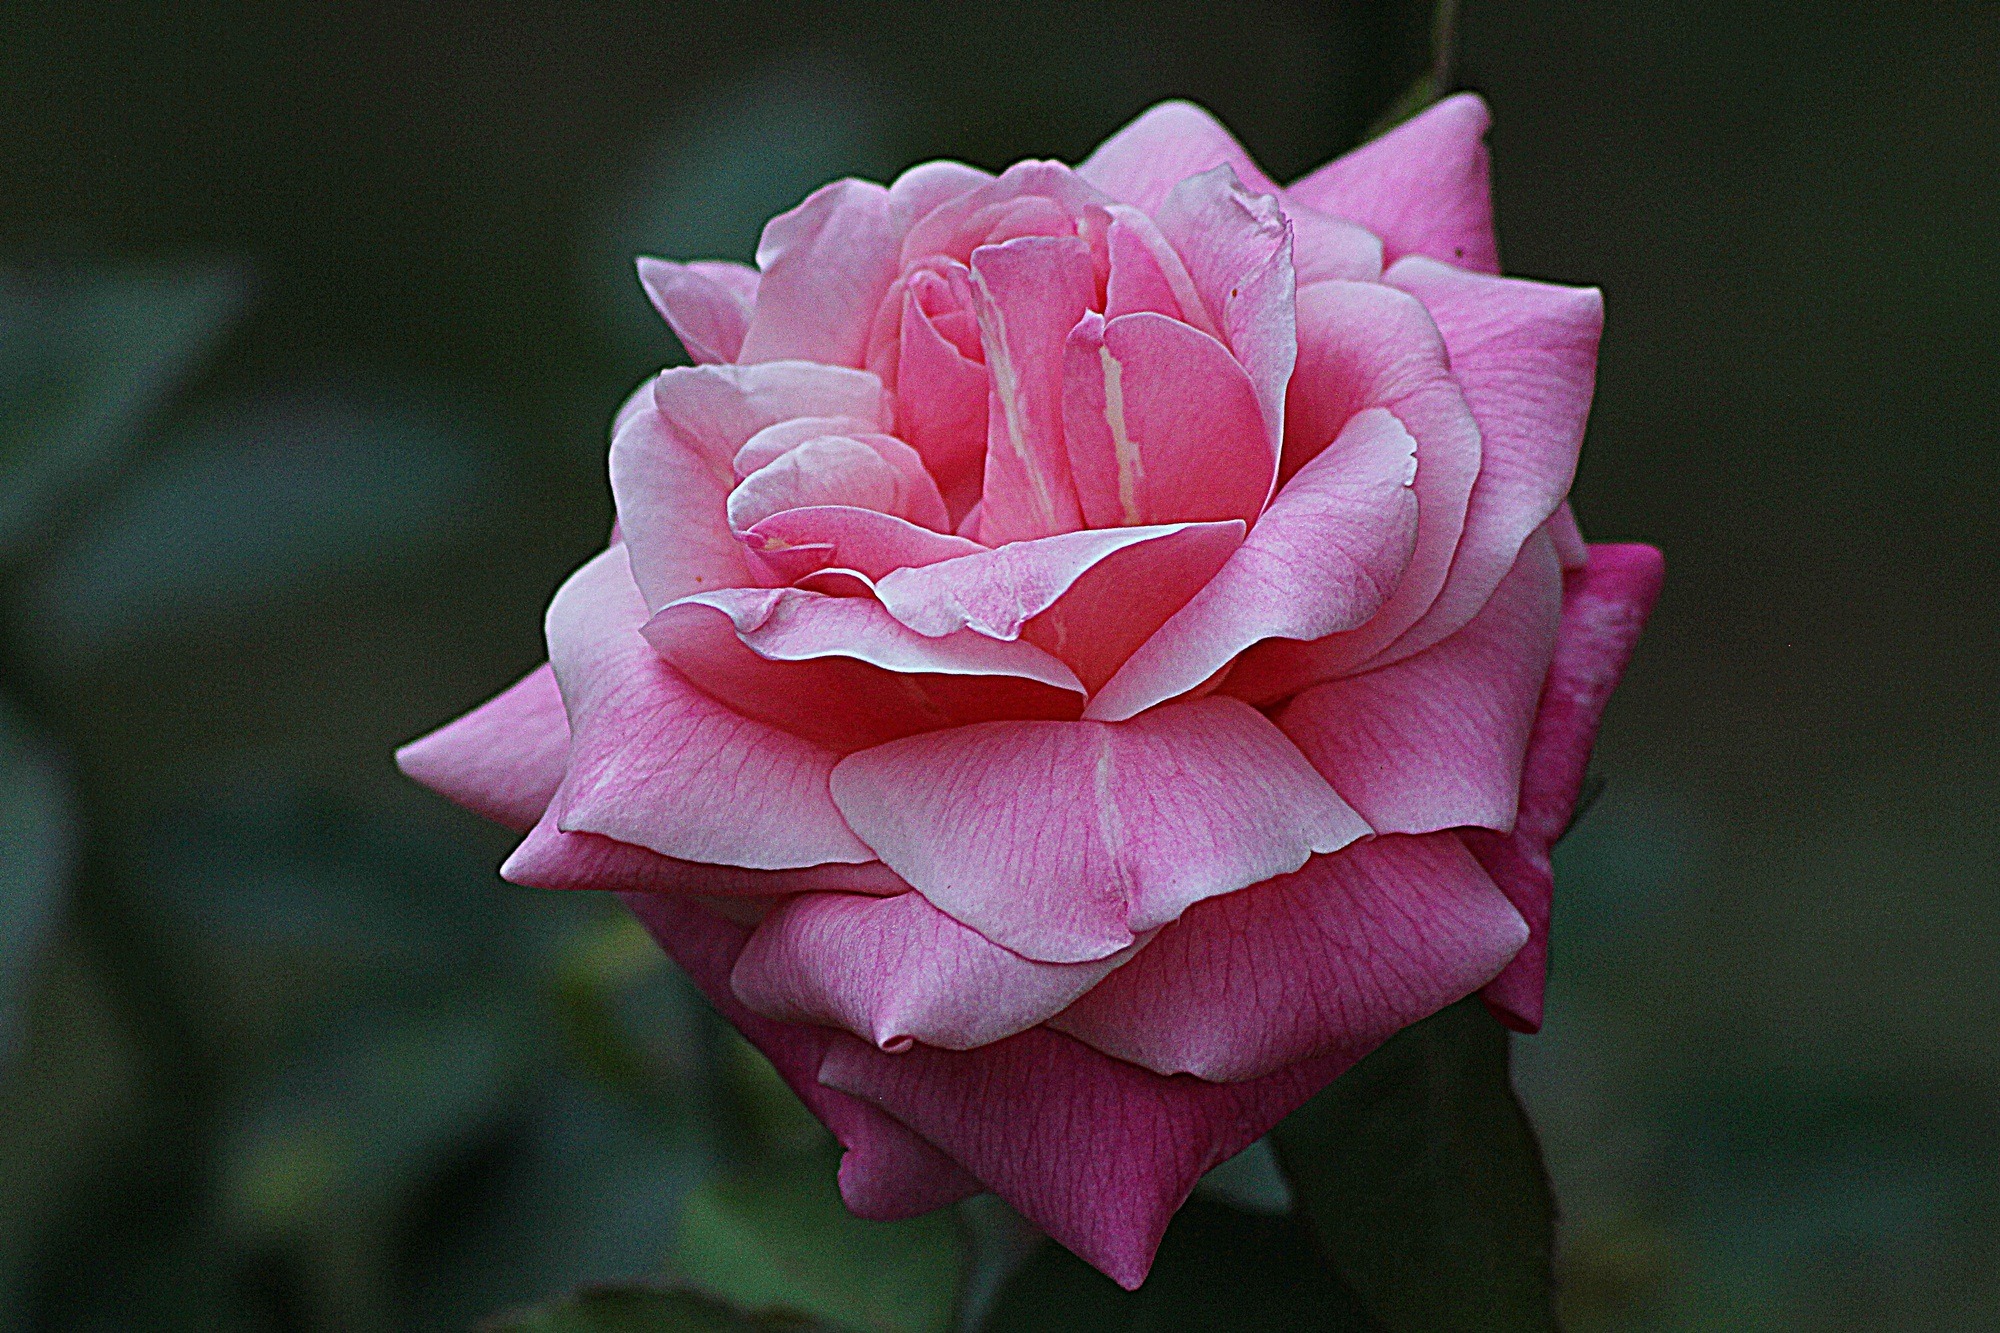
nature, blossom, plant, stem, leaf, flower, petal, bloom, floral, environment, rose, herb, natural, botany, agriculture, pink, flora, botanical, wildflower, outdoors, vegetation, horticulture, floribunda, organic, macro photography, flowering plant, garden roses, rose family, plant stem, land plant, rosa centifolia, rose order